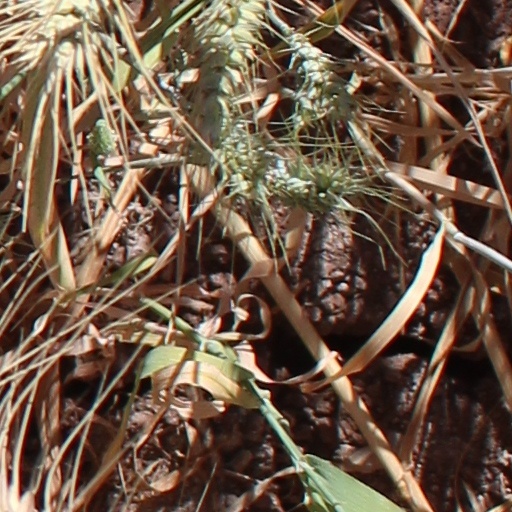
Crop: wheat